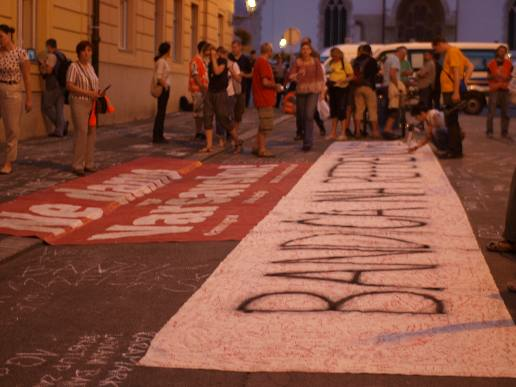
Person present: Yes